Elliott Northcott

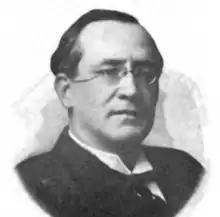

Elliott Northcott (April 26, 1869 – January 3, 1946) was a United States circuit judge of the United States Court of Appeals for the Fourth Circuit.